Tal Dekel

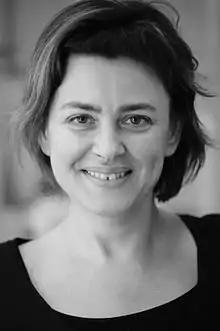

Tal Dekel (Hebrew: טל דקל; born February 1, 1968) is an art historian, curator and academic, who serves as an associate professor at Kibbutzim College. Her work deals with modern and contemporary art in Israel and around the world. Her research focuses on issues of visual culture, analyzing its interrelations with race, class, gender, sexuality and nationality, while using feminist theories and transnationalism. Her recent research revolves around case studies of women immigrants from the Former Soviet Union, Ethiopia and the Philippines in Israel.